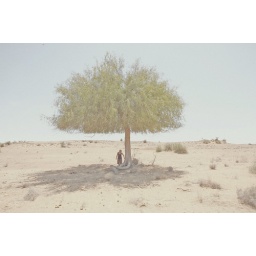
the girl under the tree